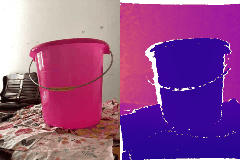
Label: bucket